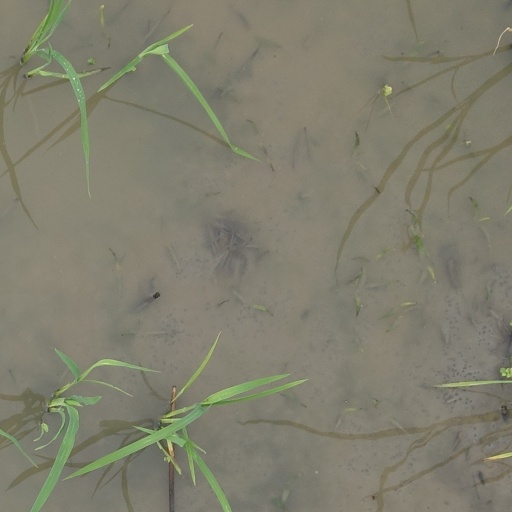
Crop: rice